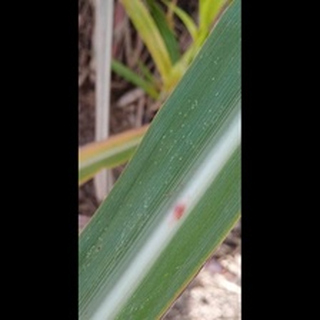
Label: sugarcane_red_rot